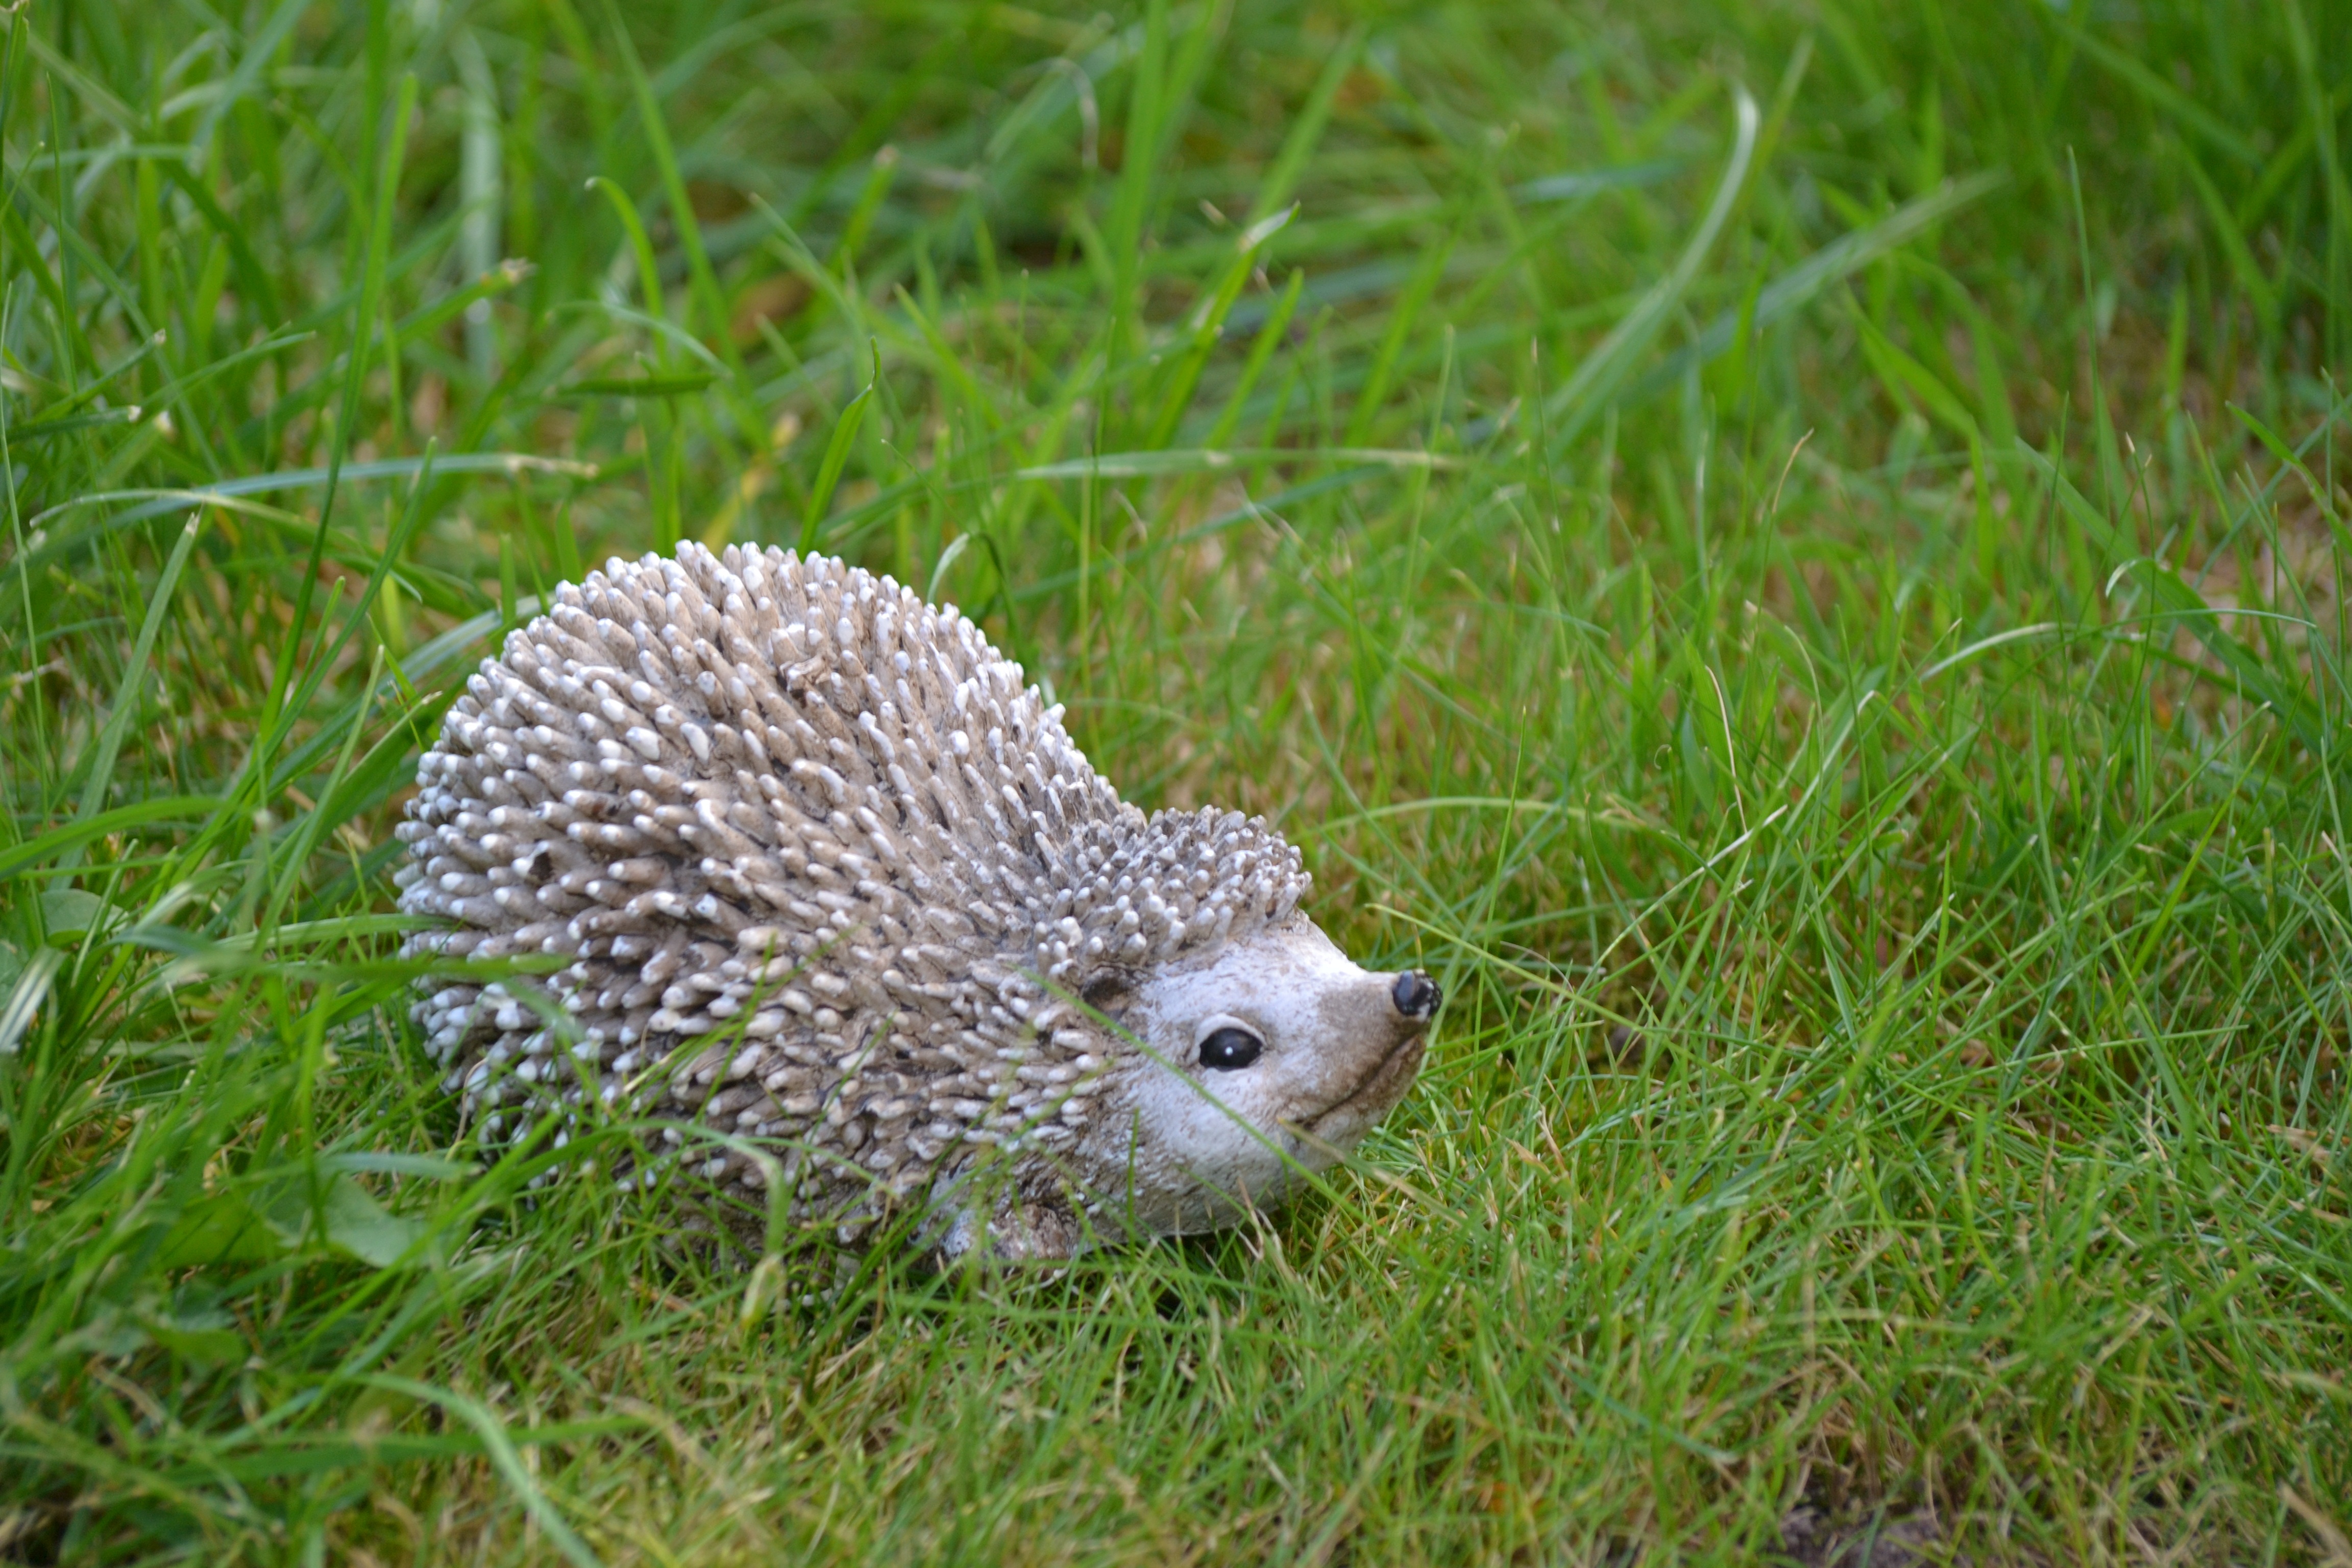
nature, grass, prickly, animal, cute, wildlife, autumn, mammal, garden, close, fauna, hedgehog, vertebrate, hannah, erinaceidae, domesticated hedgehog